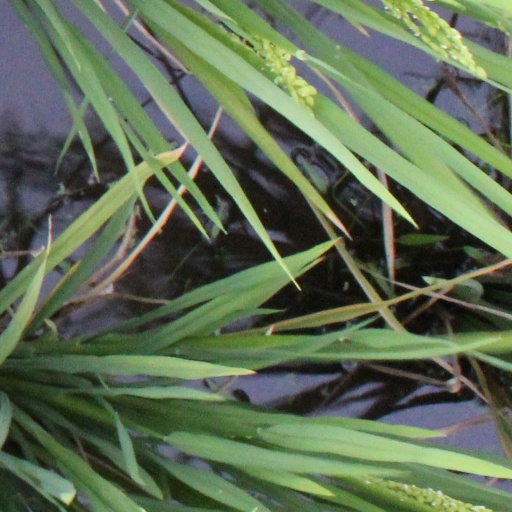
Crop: rice